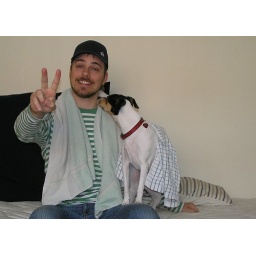
Me and my dog celebrating towel day by looking silly